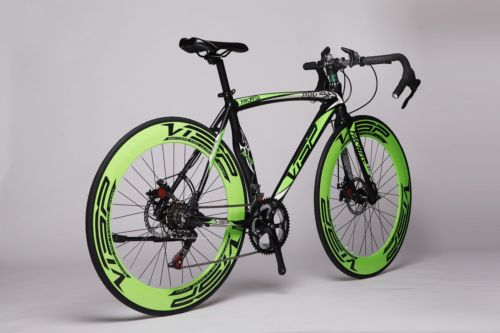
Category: bicycle